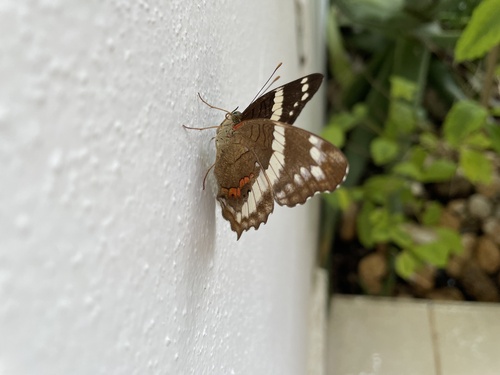
Scientific name: Anartia fatima
Common name: Banded peacock
Family: Nymphalidae
Order: Lepidoptera
Pollinator type: Primary pollinator
Habitat: Open areas and gardens
Geographic range: South America
Conservation status: Least Concern